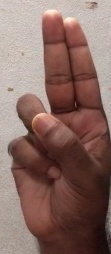
ASL sign: U